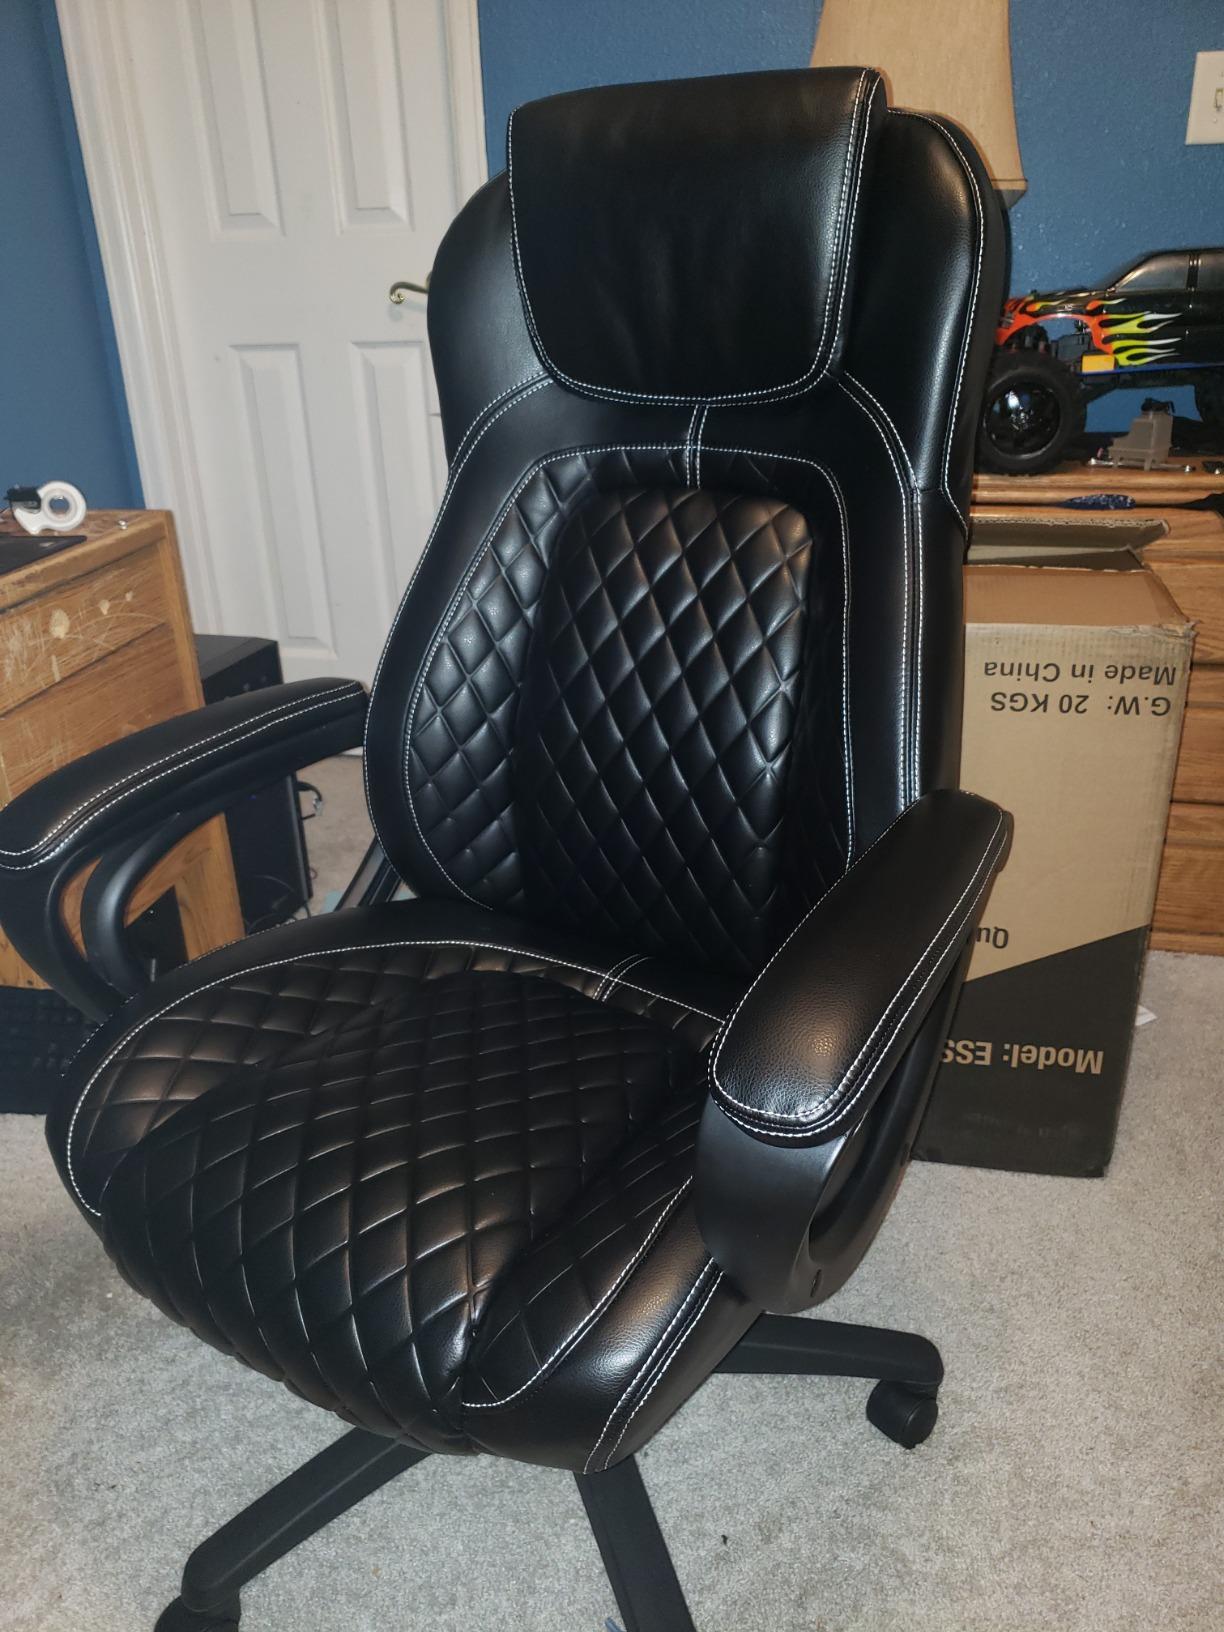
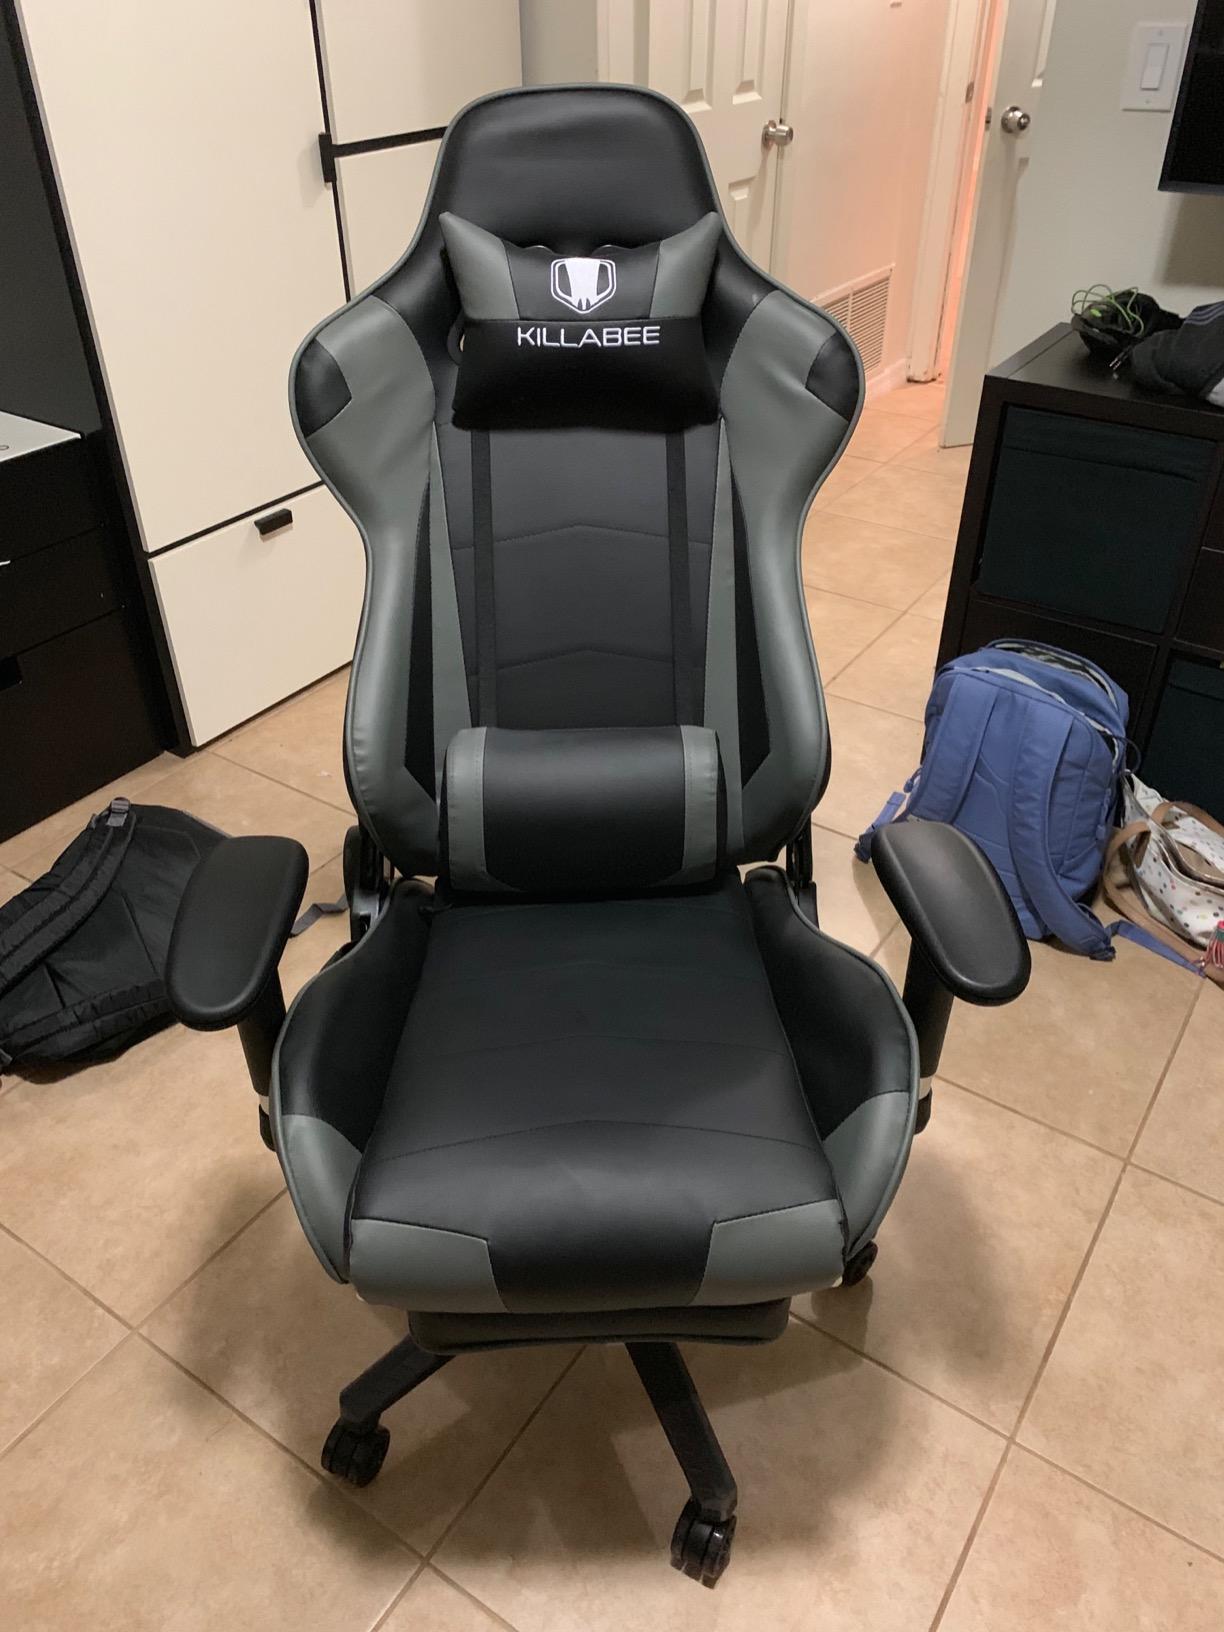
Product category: items_chair
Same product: no